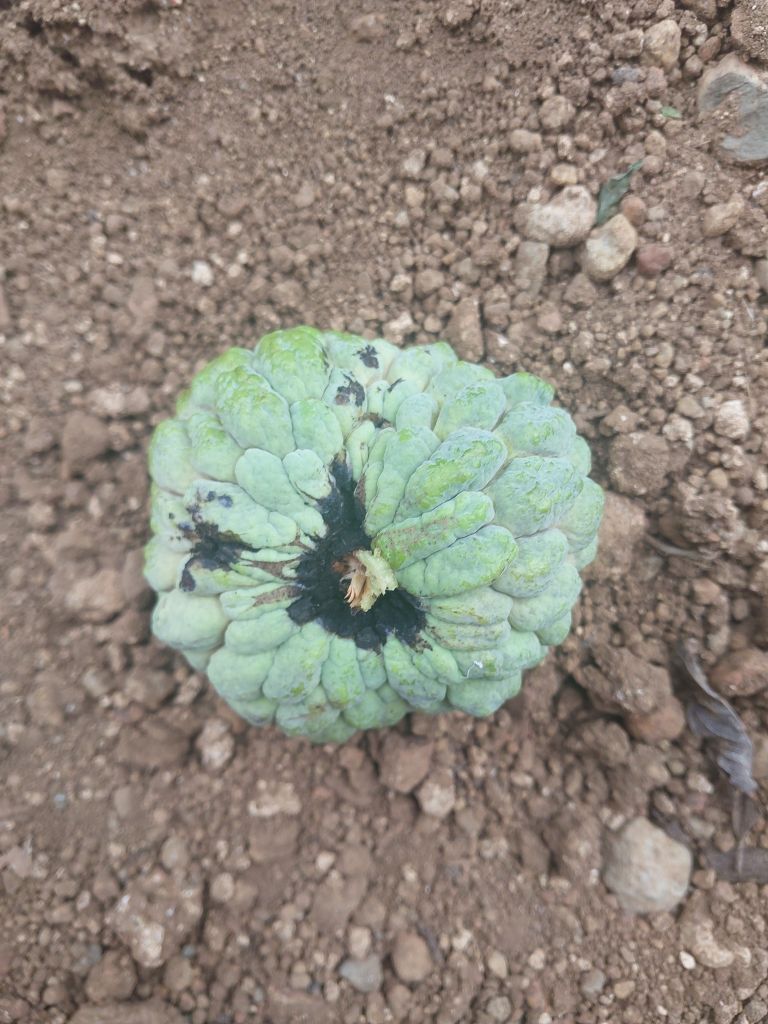
Disease label: Blank Canker